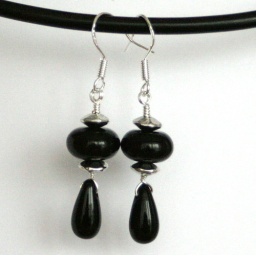
black glass drop bead and black agate roundelle. Hooks in 925 sterling silver